Wilhelmina of Prussia, Princess of Orange

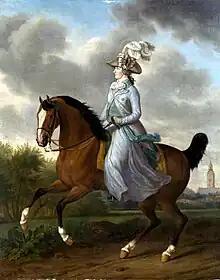
Equestrian portrait of Wilhelmina by Tethart Philipp Christian Haag hangs in the Rijksmuseum in Amsterdam.

She was deeply involved in the revolutionary political conflict in the Netherlands from 1781 onwards – not only a supporter and partner, but as a main driving power behind the party of her spouse. She disliked her uncle Duke Louis Ernest of Brunswick-Lüneburg, Captain-General of the Netherlands. From 1782 she was recognized openly as the true leader of the dynastic Stadtholder party, a role its followers actively encouraged her to take. She was in heavy correspondence with foreign powers and used foreign supporters to influence Dutch internal policy. In 1785, her spouse was forced to leave the Hague and put under a demand to abdicate. Wilhelmina persuaded William not to give in, and subsequently went to Friesland – officially to visit a jubilee, but in reality she aimed to gain support in the ongoing political conflict. In 1786, the family moved from the capital at the Hague to Nijmegen. After the revolution proper broke out in 1787 and William had moved his court to Guelders, she attempted to return to the Hague; on 28 June 1787, she was stopped at Goejanverwellesluis, waiting for permission to continue to her destination; she went back to William after two days as permission was denied.